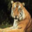
Label: tiger